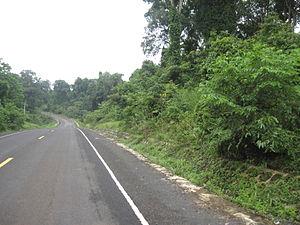
Cet article fournit diverses informations sur les infrastructures de transport au Cambodge.